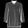
Label: Shirt